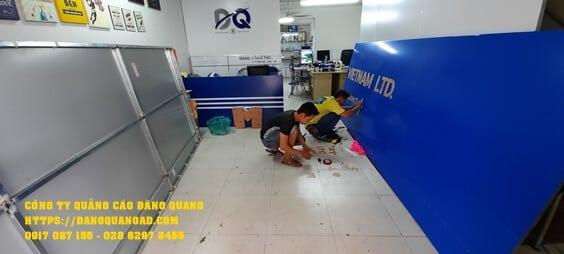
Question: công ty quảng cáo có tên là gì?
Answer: đăng quang